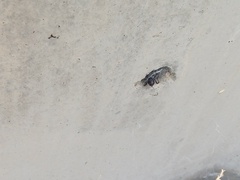
Species: Lactrodectus_hesperus